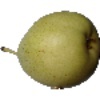
Label: Pear 1